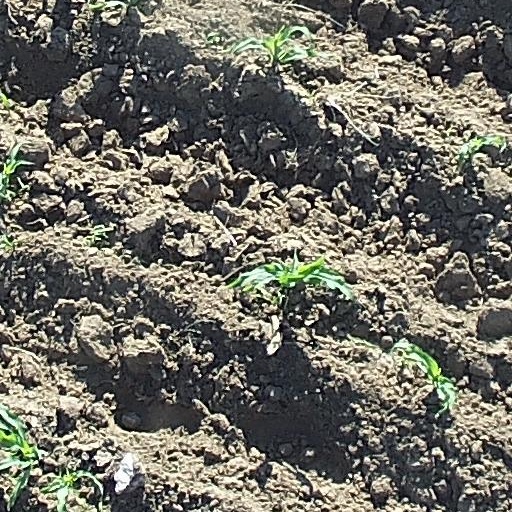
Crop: maize; corn